Women's Boat Race 2012

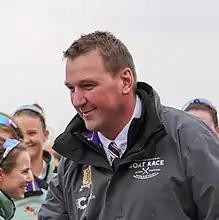
Matthew Pinsent umpired the race.

The Women's Boat Race is a side-by-side rowing competition between Oxford University Women's Boat Club (OUWBC) and the Cambridge University Women's Boat Club (CUWBC) that has taken place since 1927. It was conducted as part of the Henley Boat Races, on the traditional straight course at Henley-on-Thames. Oxford went into the race as champions, having won the 2011 race by one quarter of a length, and led 40–26 overall. The race was sponsored by Newton Investment Management, a subsidiary of The Bank of New York Mellon, for the second successive year.